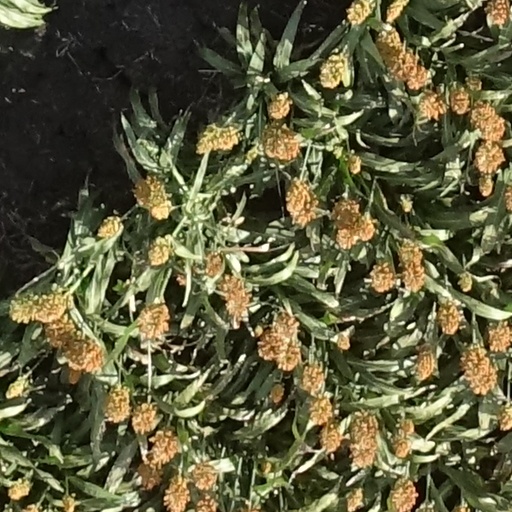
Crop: sorghum